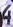
Number: 4